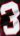
Number: 3